Morskie Oko

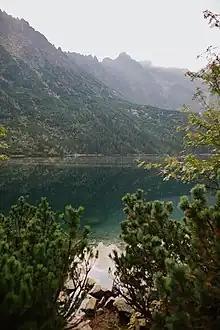
View of Morskie Oko on the left side of the main entrance

Morskie Oko, or Eye of the Sea in English, is the largest and fourth-deepest lake in the Tatra Mountains, in southern Poland. It is located deep within the Tatra National Park in the Rybi Potok (the Fish Brook) Valley, of the High Tatras mountain range at the base of the Mięguszowiecki Summits, in Lesser Poland Voivodeship. In 2014, "The Wall Street Journal" recognized the lake as one of the five most beautiful lakes in the world.